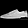
Label: Sneaker